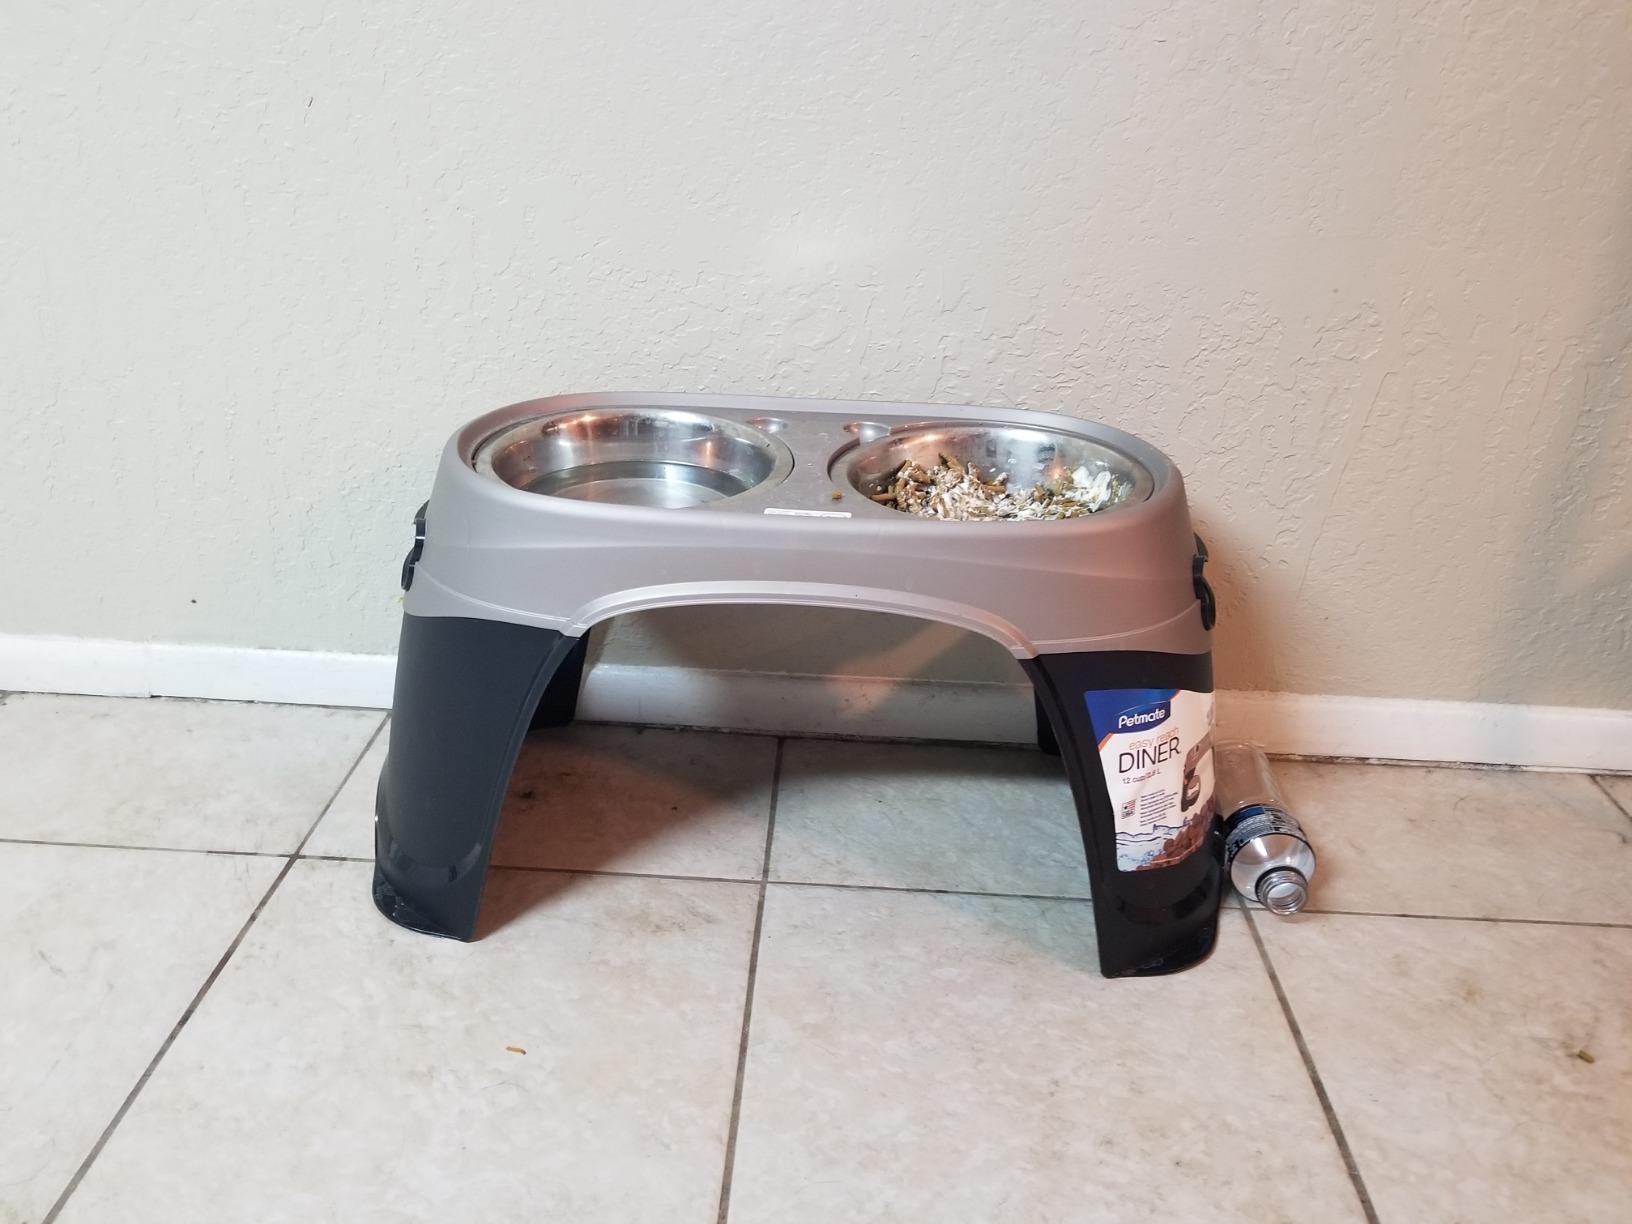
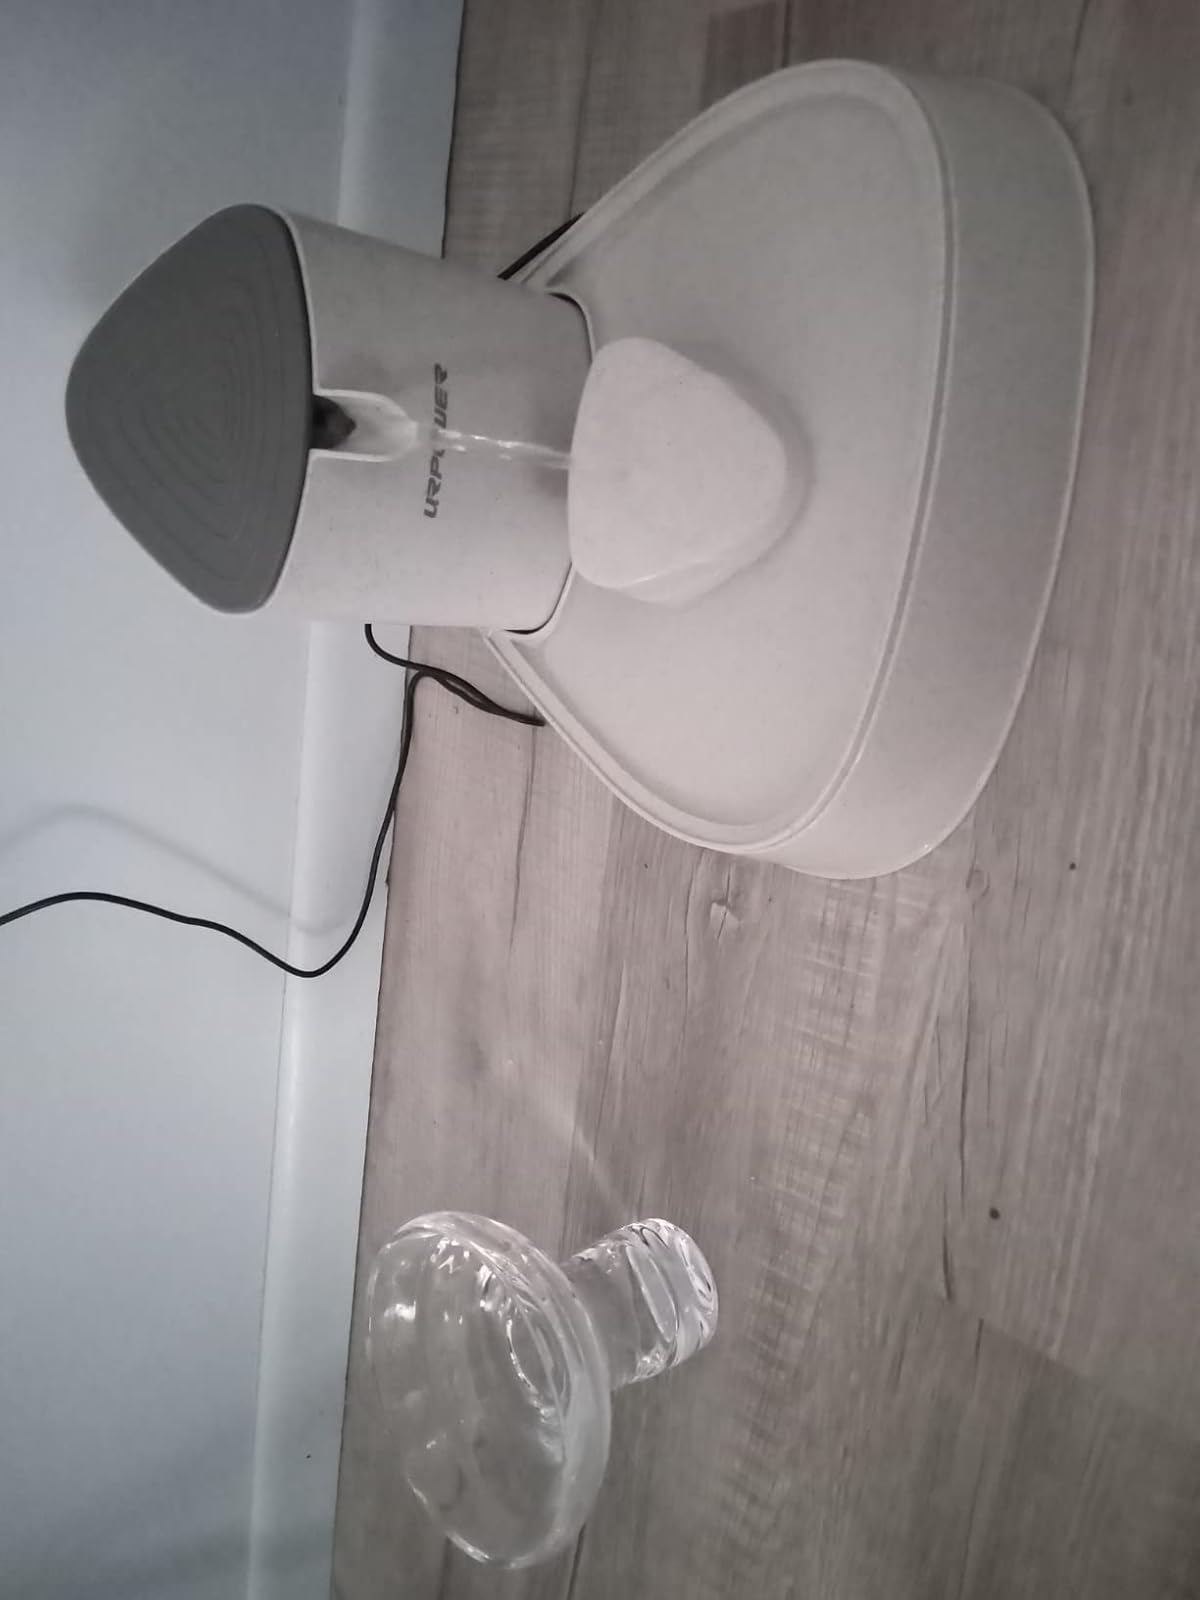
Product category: items_bowl
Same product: no